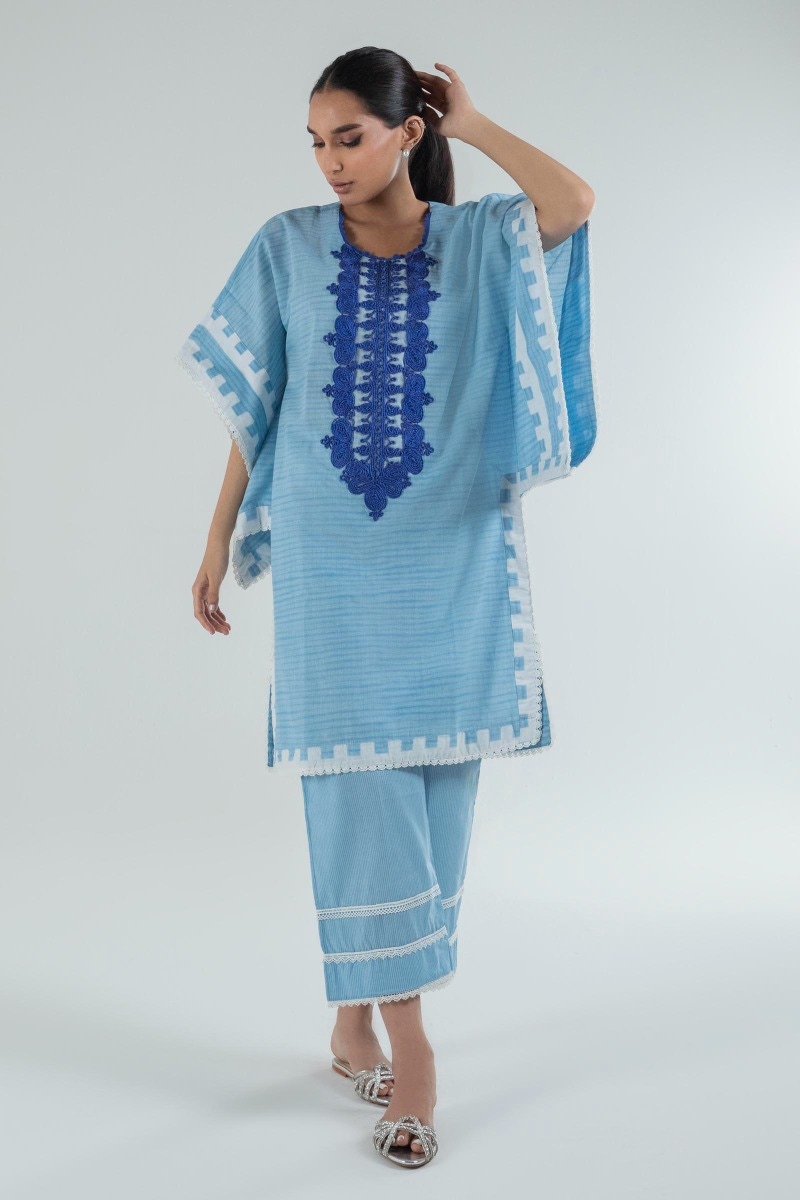
blue kurta pant suit